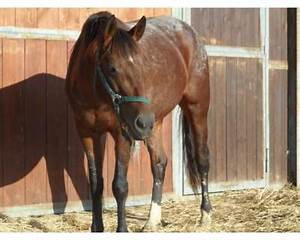
Label: horse